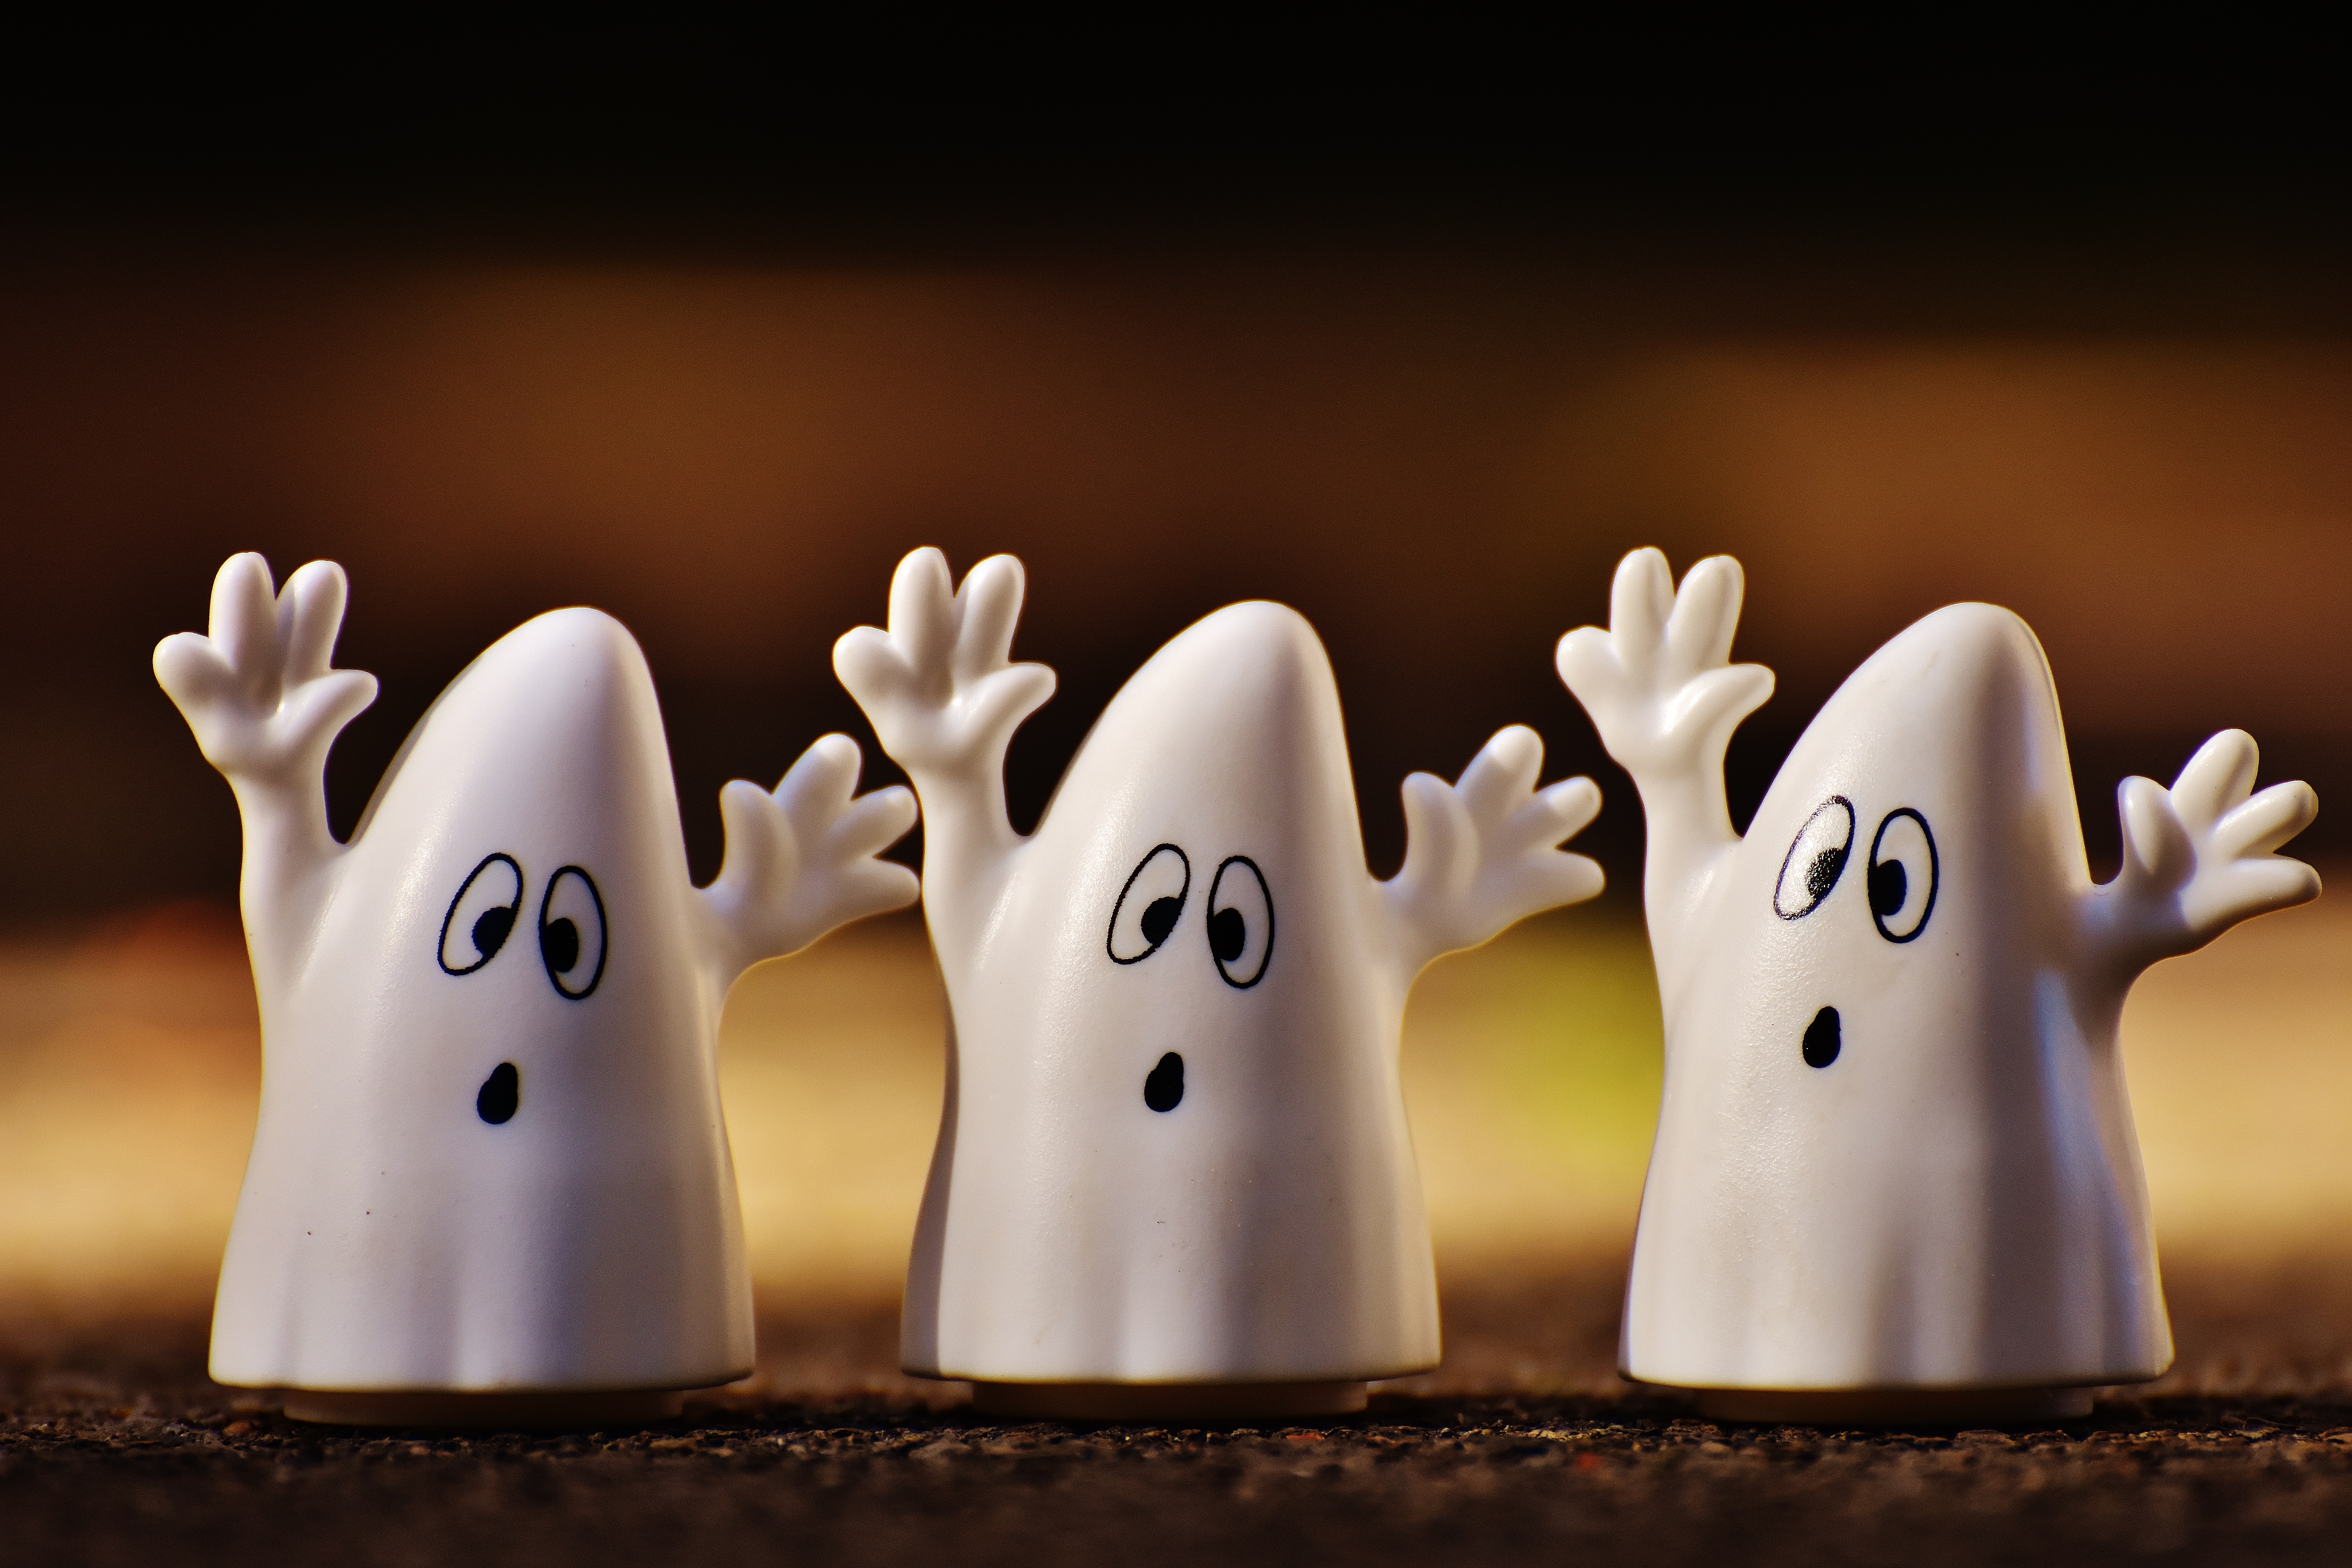
hand, group, white, spooky, cute, decoration, autumn, halloween, lighting, figure, creepy, ghost, ghosts, october, mood, tooth, customs, happy halloween